Workers Party (Socialist Unity Party)

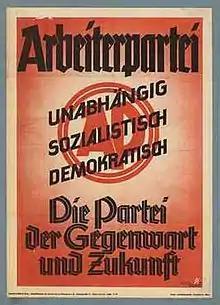
Workers Party poster

The Workers Party (Socialist Unity Party) was a political party in West Germany. The party was founded in Offenbach in the autumn of 1945. The party sought to profile itself as a third alternative to the Social Democratic Party of Germany (SPD) or the Communist Party of Germany (KPD). Between 1946 and 1947 the party expanded to other towns in Hessen. The party gathered former members of the Communist Party of Germany (Opposition) (KPO) and the Socialist Workers Party (SAP). Heinrich Glam was the chairman of the party, former chair of the KPD branch of Offenbach and former leader of KPO and SAP. Another key leader was , party secretary and chair of the Frankfurt branch.